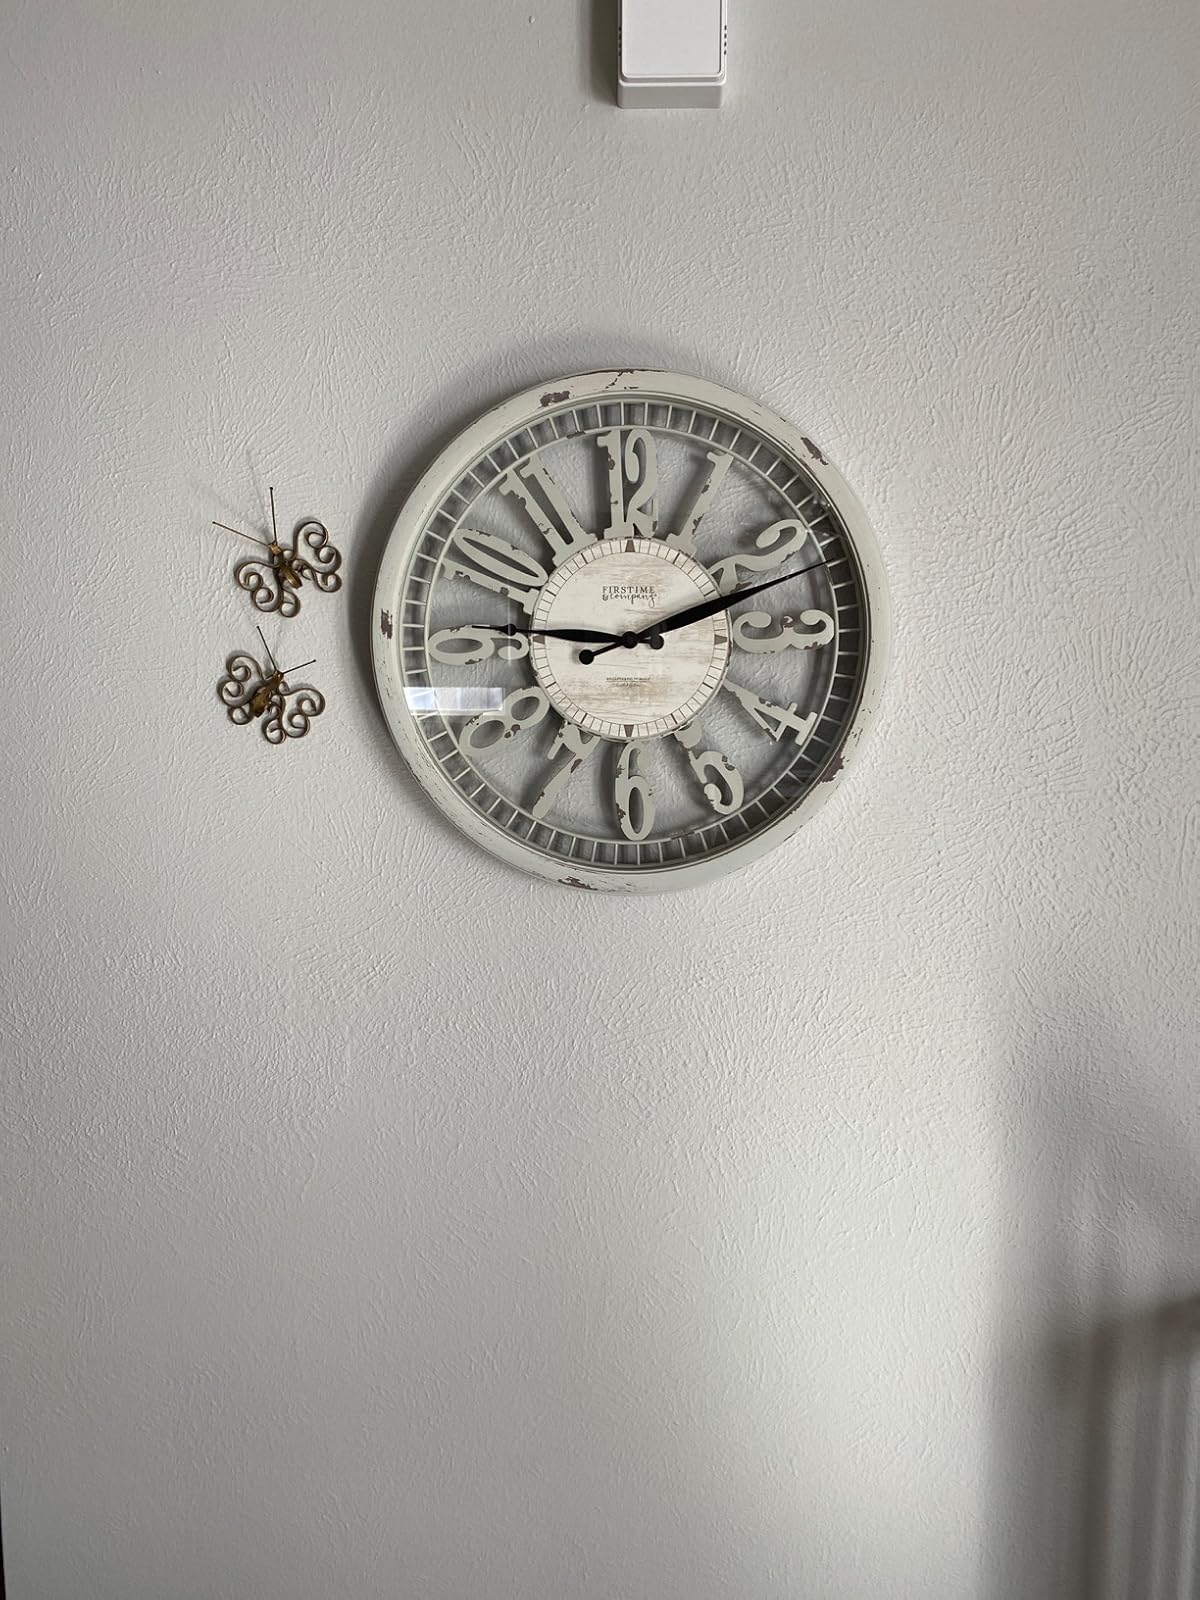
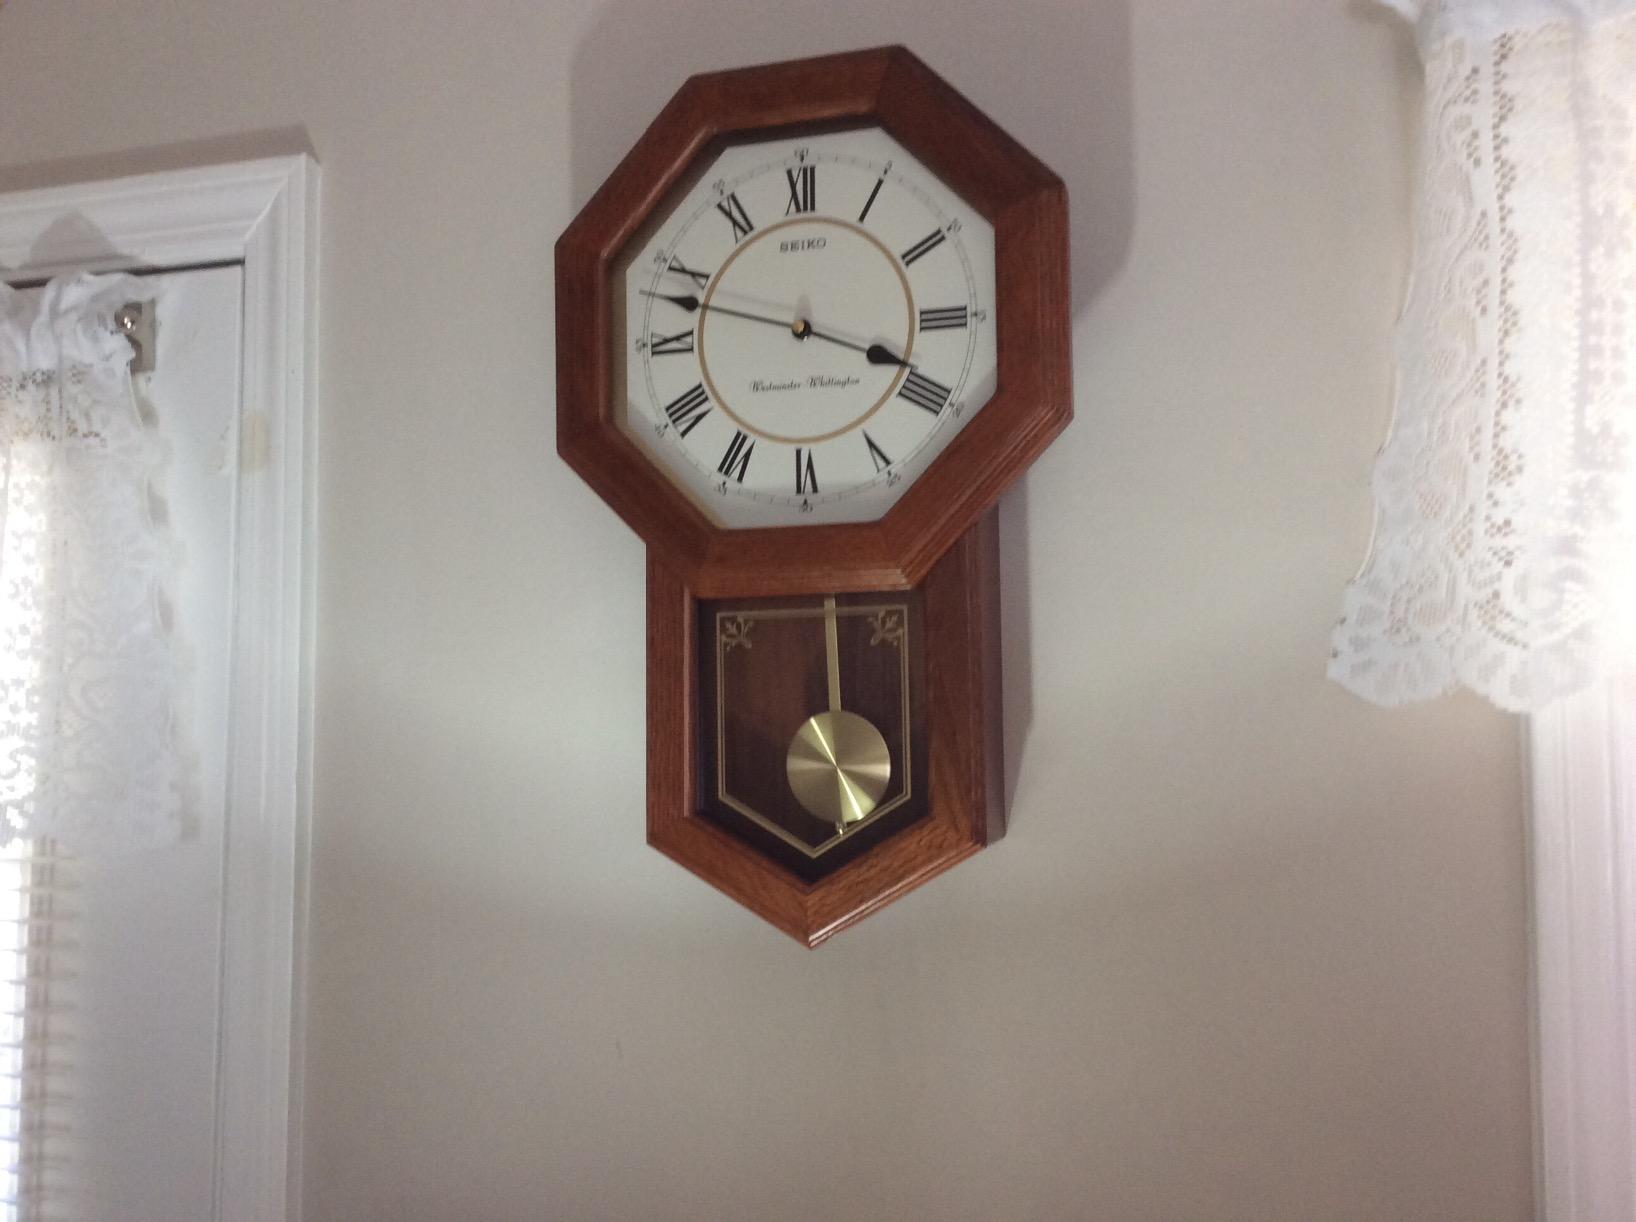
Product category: clock
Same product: no